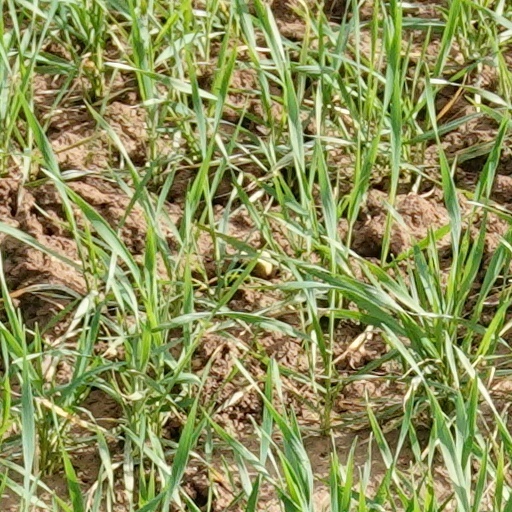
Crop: wheat